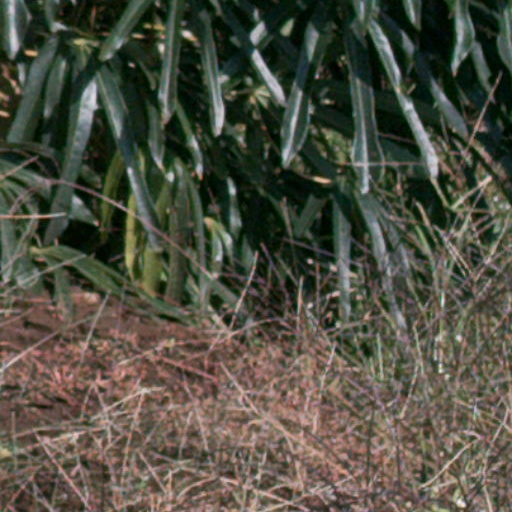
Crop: cassava